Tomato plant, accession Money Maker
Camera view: horizontal (90 deg, fisheye); turntable rotation: 90 degrees
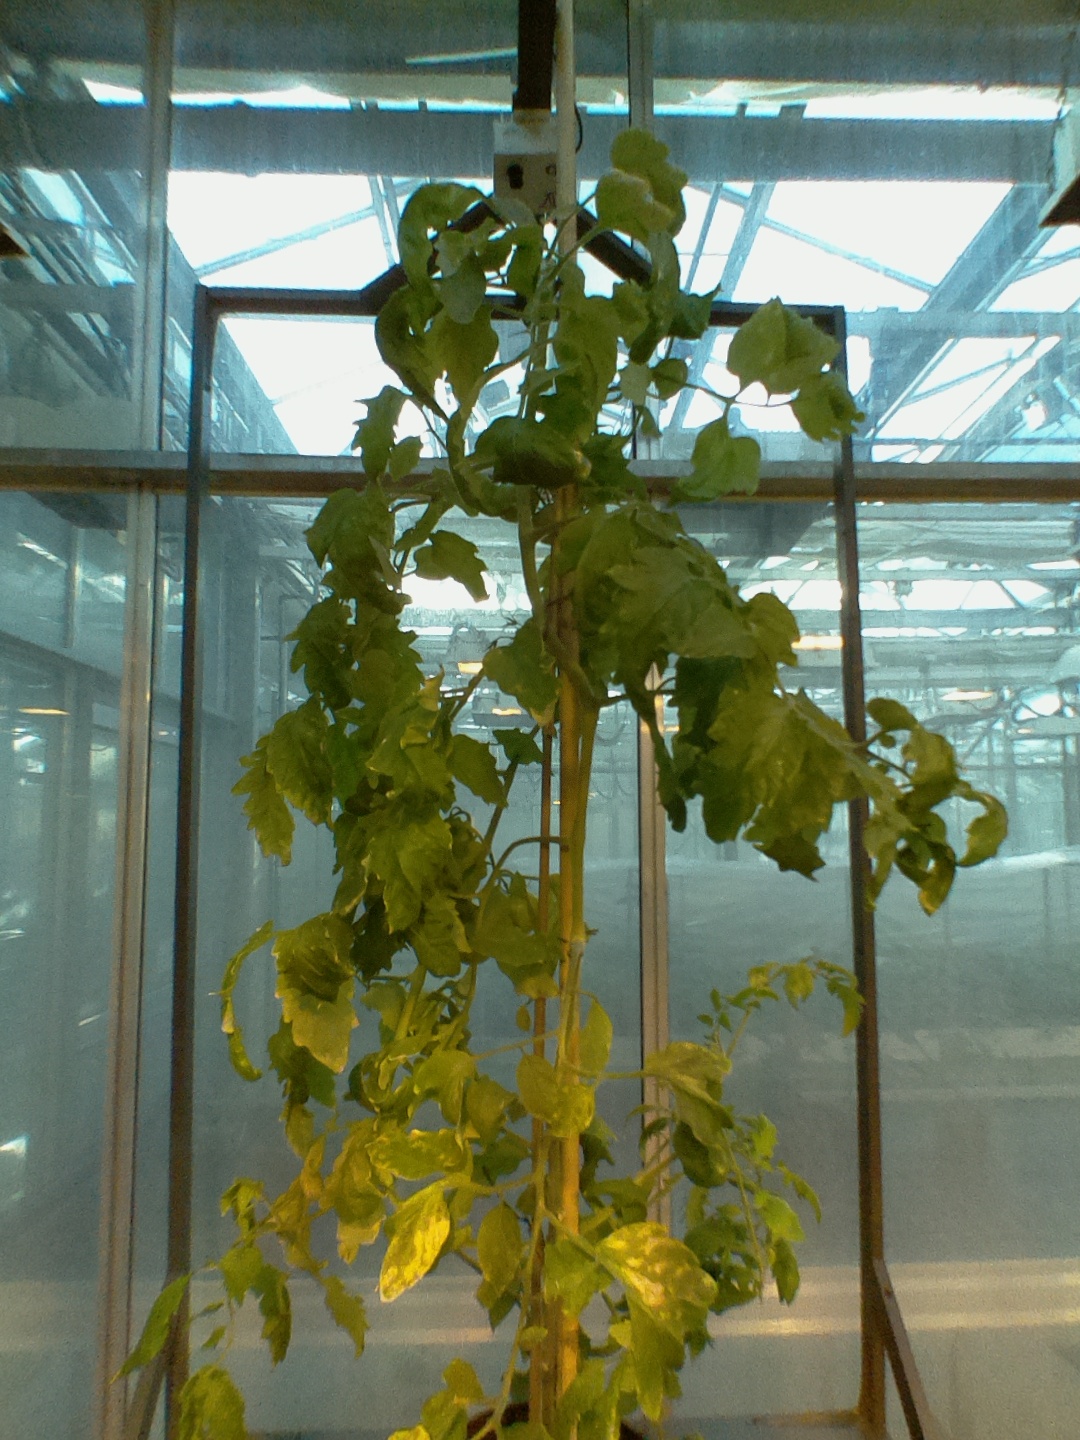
BBCH growth stage 77: 70%-80% of final fruit size